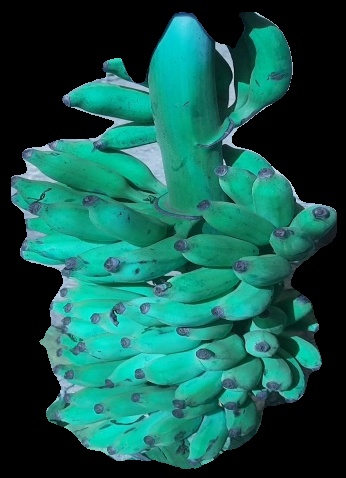
Variety: elakki-bale
Grade: grade3